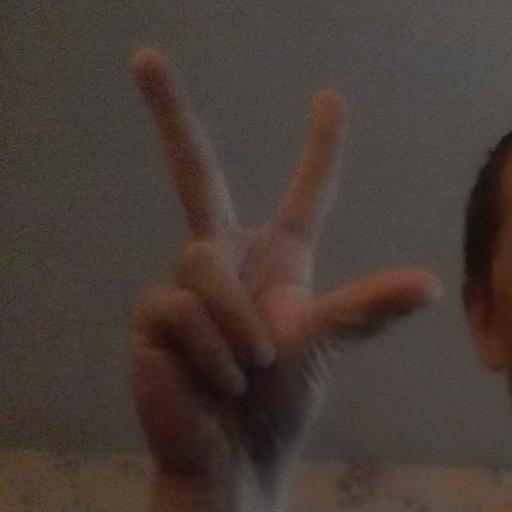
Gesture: three2